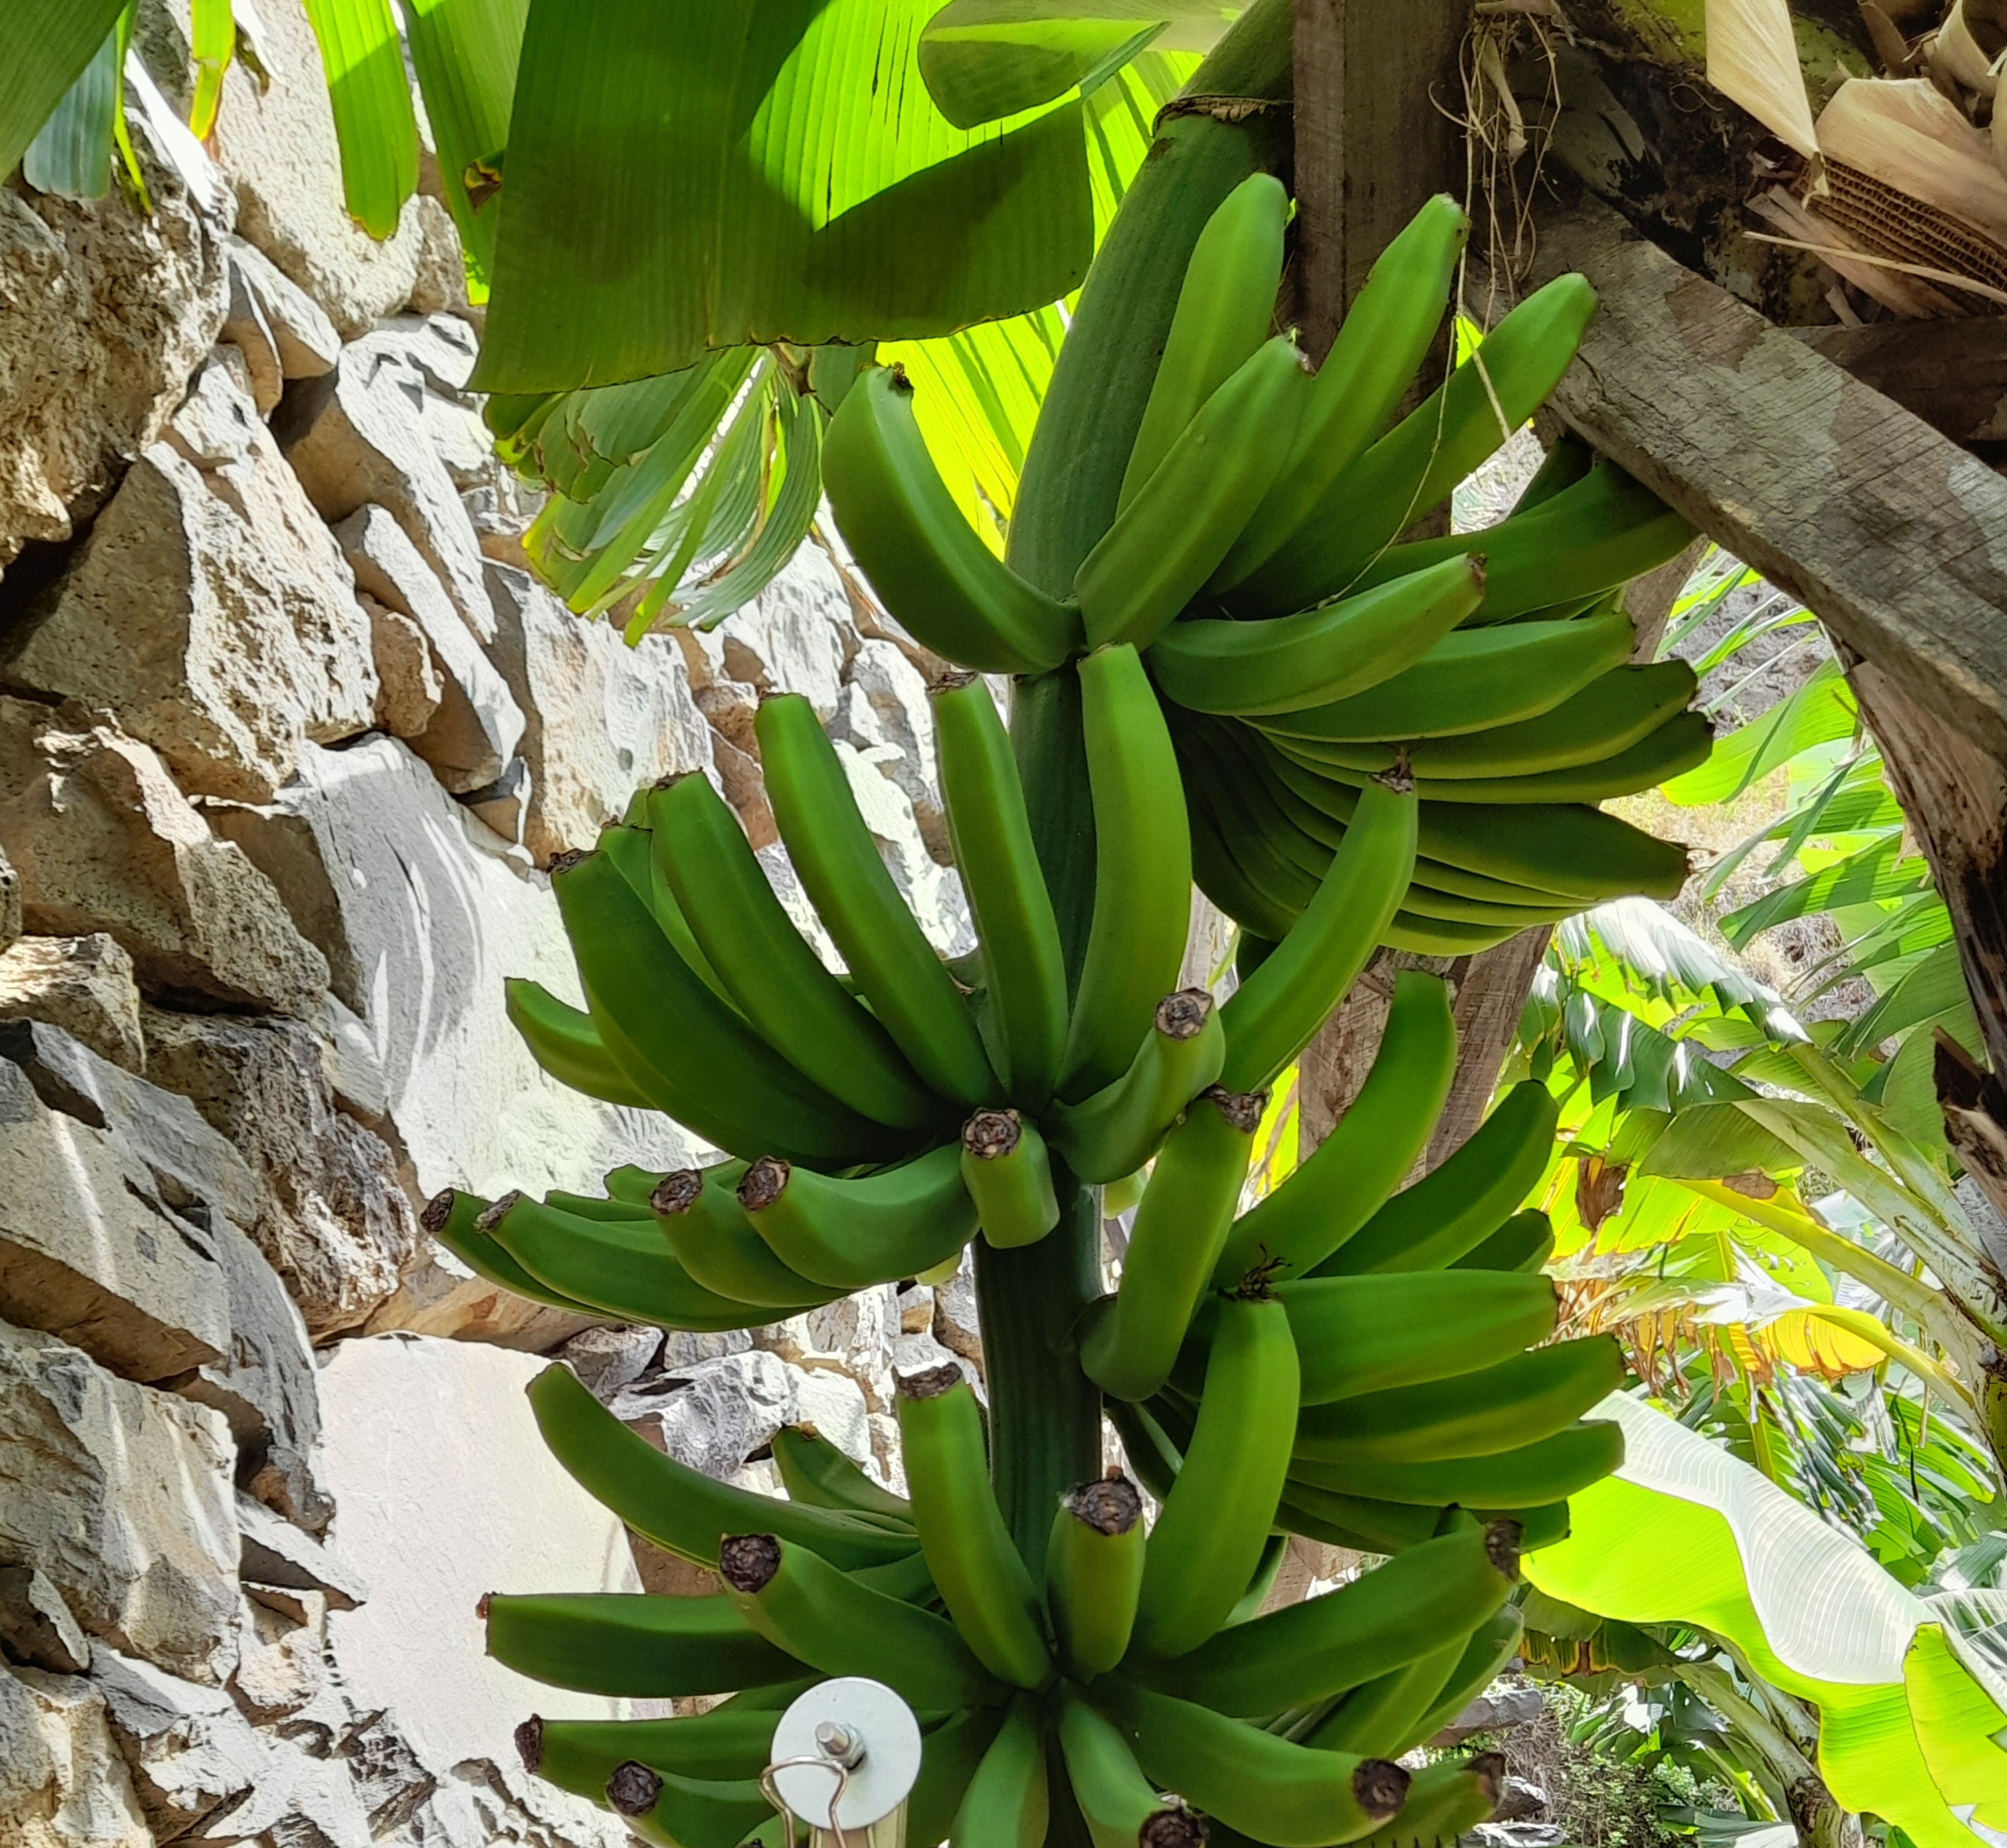
Label: Keep